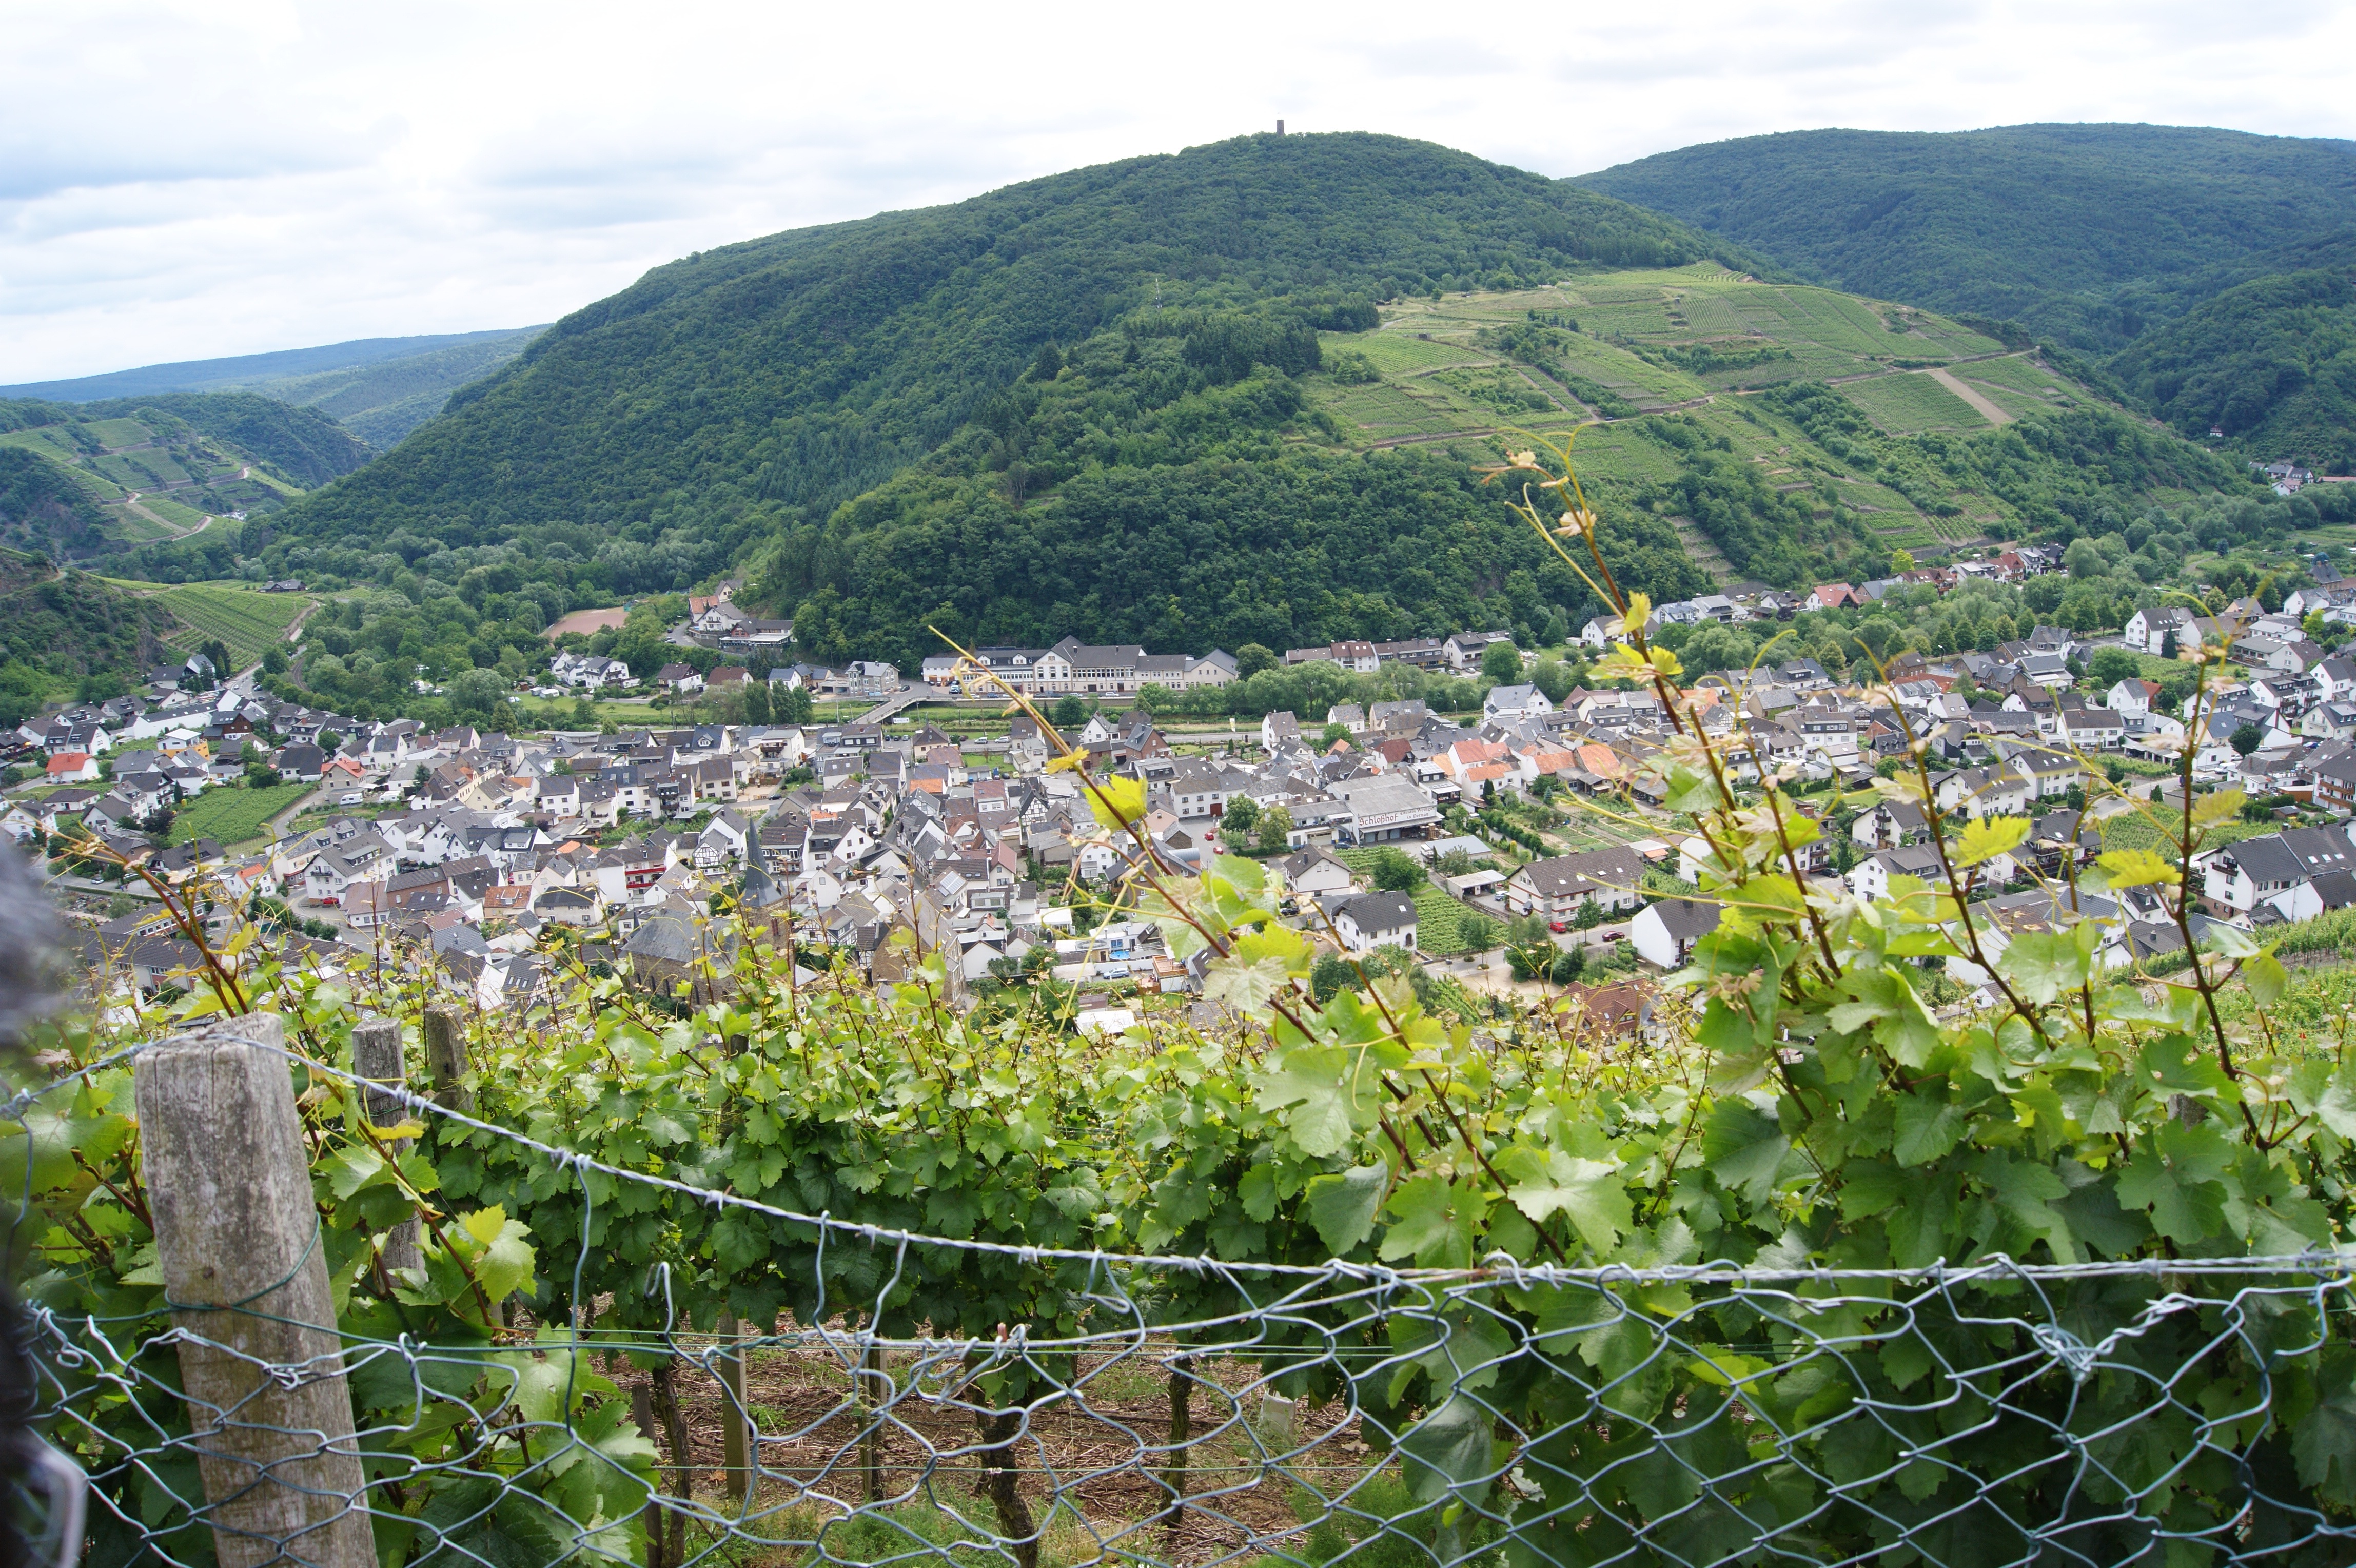
coast, mountain, wine, meadow, flower, valley, agriculture, rural area, ahr valley, dernau